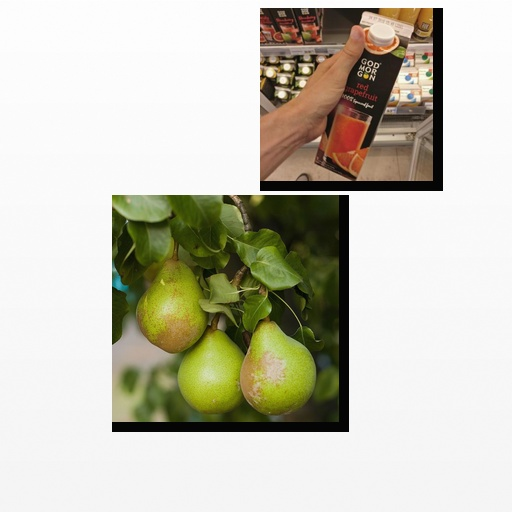
Food items: red_grapefruit_juice, pear